Windermere (submarine)

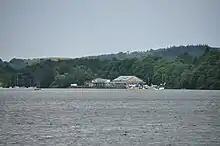
Lakeside, pictured in 2014

The "Windermere" was delivered by crane to Lakeside marina at the southern end of Windermere in July 1997. It was the first submarine to operate on the lake and was owned by Paul and Jane Whitfield who also operated a submarine at Loch Ness, Scotland. The vessel carried out a dive on 27 July 1997 and began commercial operation in August.